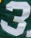
Number: 3